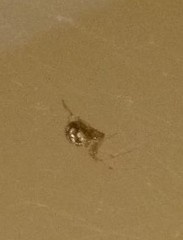
Species: Parasteatoda_tepidariorum